İsmet İnönü

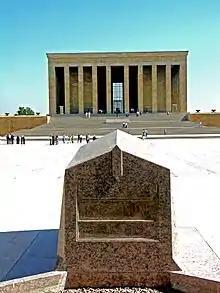
İnönü's tomb at Anıtkabir

The Turkish Armed Forces overthrew the government as a result of the military coup on 27 May 1960. After one year of junta rule in which the Democrat Party was banned and its top leaders executed in the Yassıada Trials, elections were held once the military returned to their barracks. İnönü returned to power as Prime Minister after the 1961 election, in which the CHP won the election. Right-wing parties have since continuously attacked İnönü and the CHP for their perceived involvement in the hanging of Prime minister Menderes, even though İnönü advocated for Menderes' pardoning.